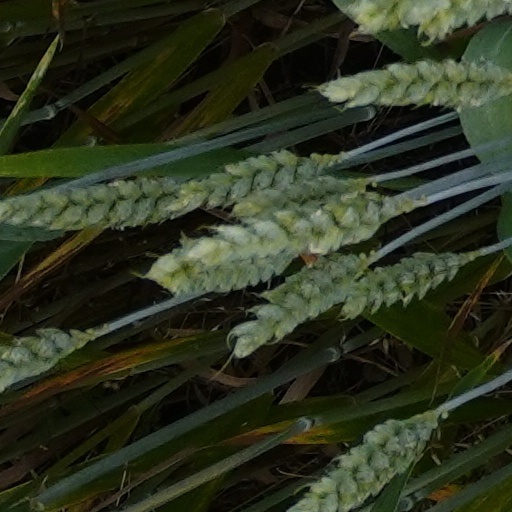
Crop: wheat